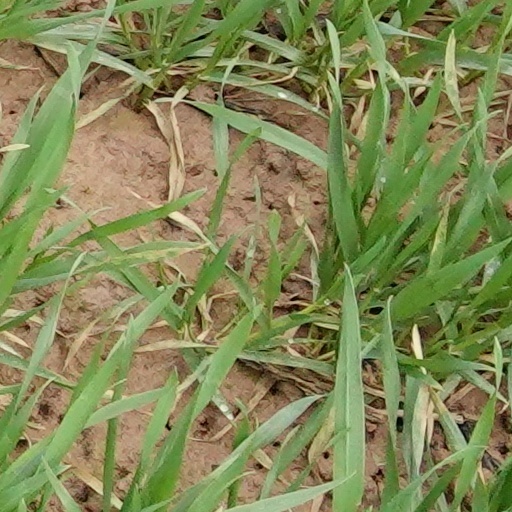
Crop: wheat